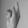
ASL letter: K